Plaque hypotheses

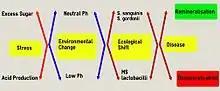
Ecological plaque hypothesis and the aetiology of dental caries

The ecological plaque hypothesis, a combination of the two previously mentioned hypotheses, suggests that there are certain species responsible for pathology, but are present in insufficient quantities to cause damage to a healthy individual. Thus biofilm derived diseases are the result of an imbalance in the normal oral ecology.